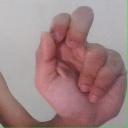
अक्षर: ढ